Take Me to the River (2014 film)

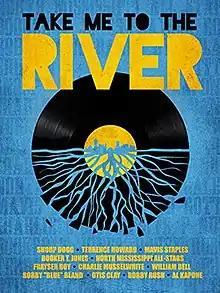
Film poster

Take Me to the River is a 2014 American documentary film directed by Martin Shore about music of Memphis, Tennessee. It premiered on March 11, 2014, at SXSW film festival in Austin, Texas. The film was released on Netflix in August 2016, two years after its initial release.